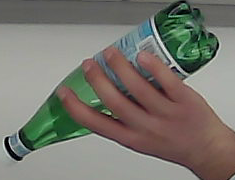
Product: sanpellegrino_water